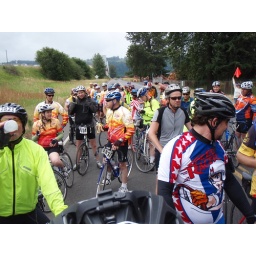
Waiting to cross the bridge over the Columbia